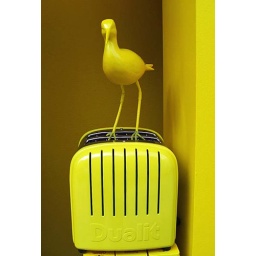
All the window displays are in yellow as it's a happy colour, (and Selfridges colour).